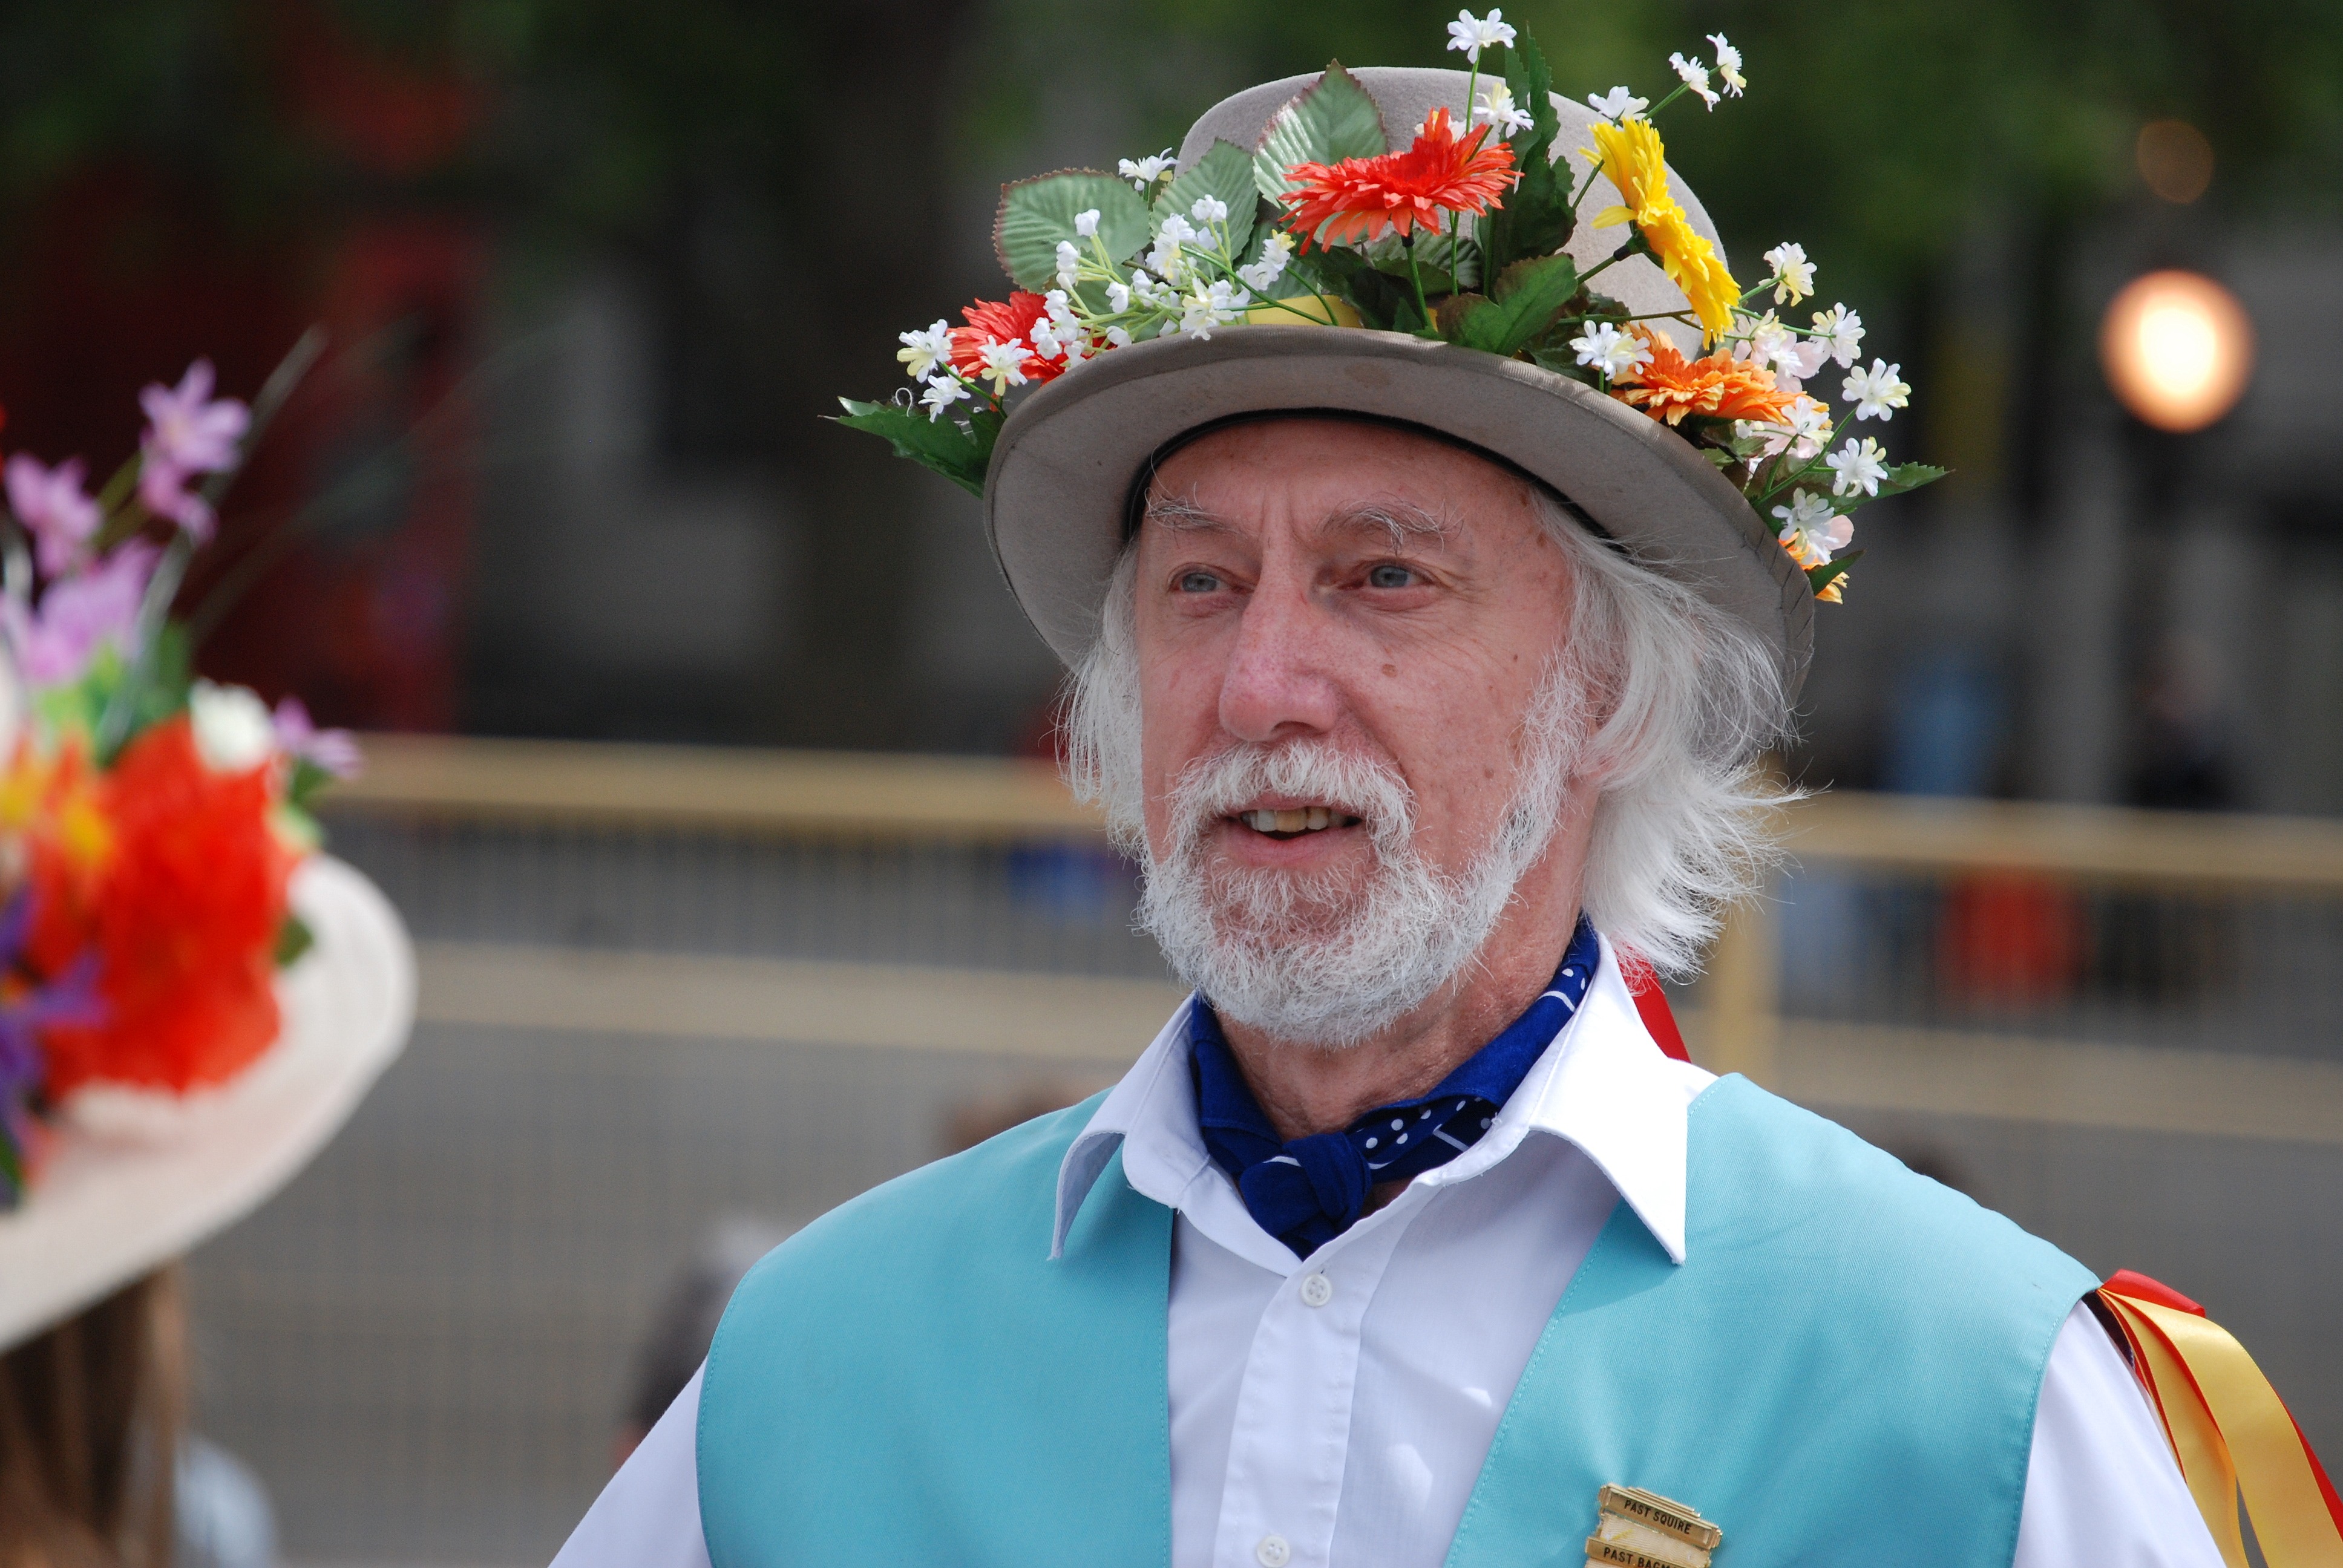
man, person, flower, spring, hat, clothing, beard, senior citizen, dancer, tradition, costume, morris dancer